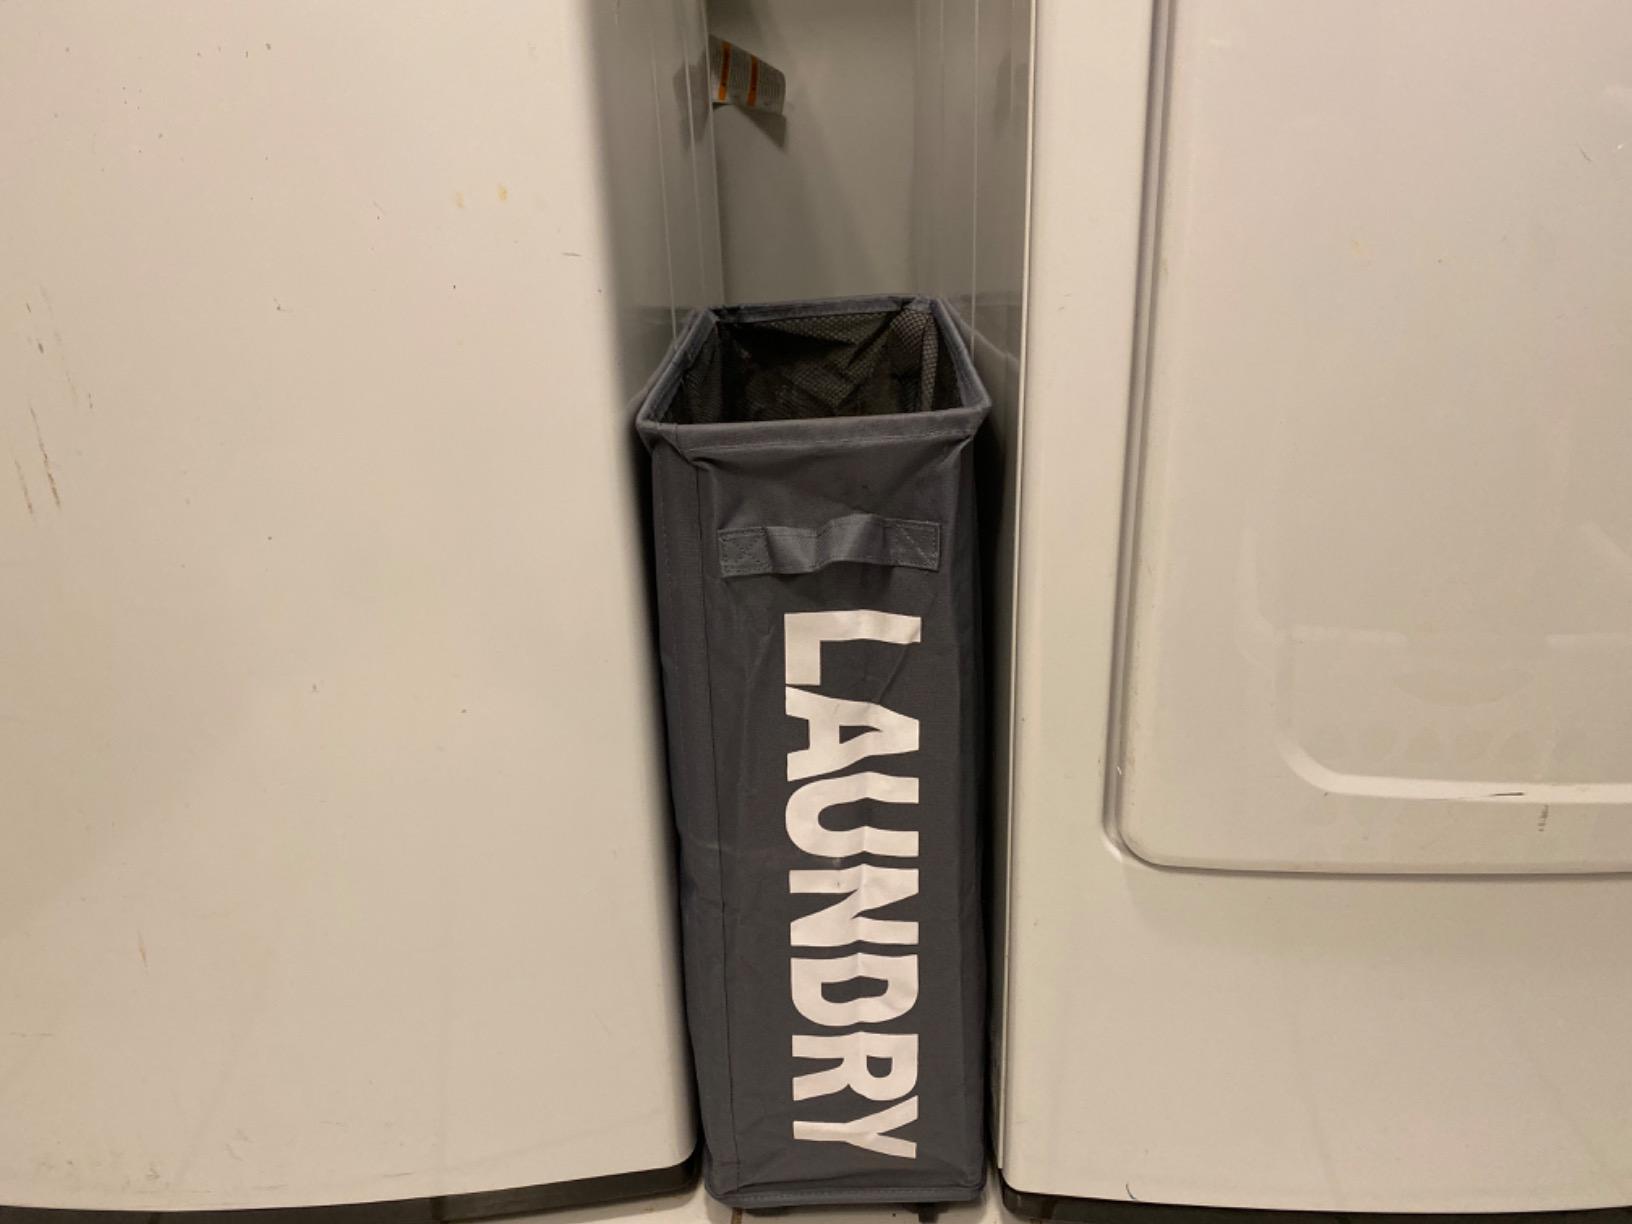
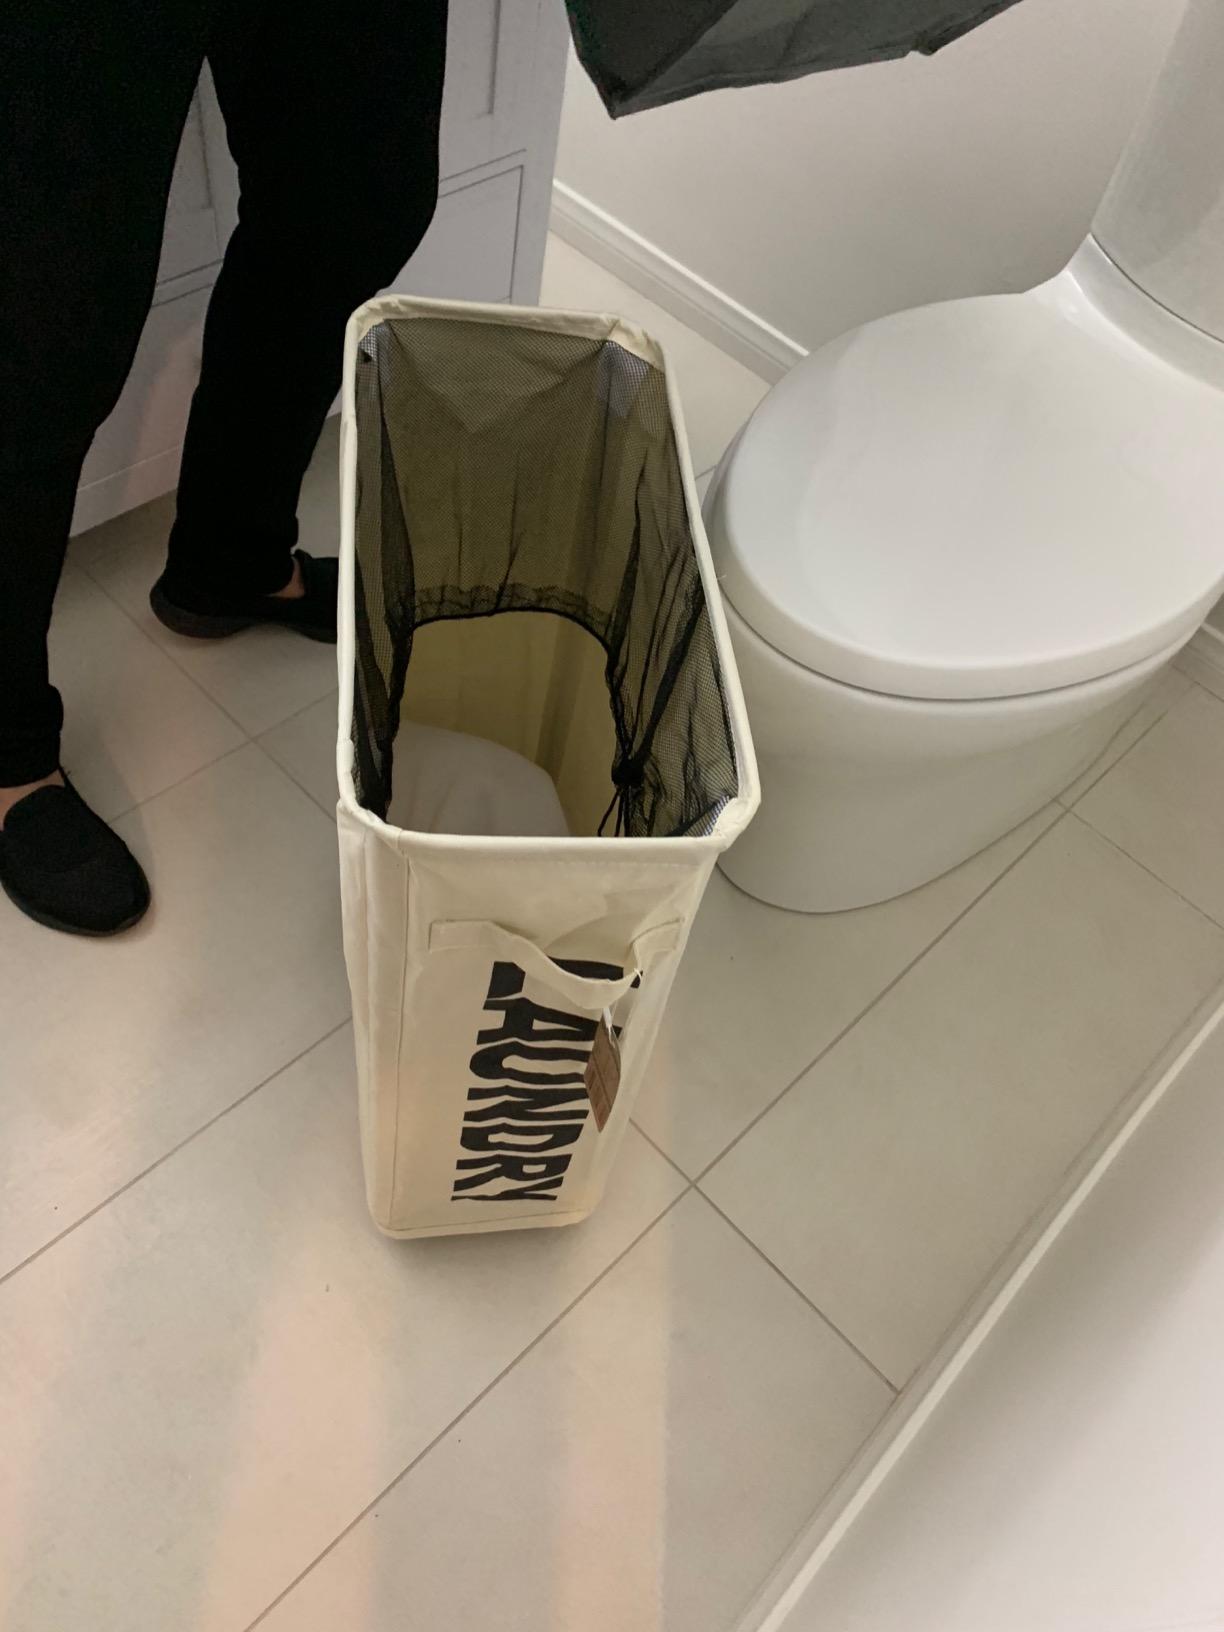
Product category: items_hamper
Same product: no